Brussels and the European Union

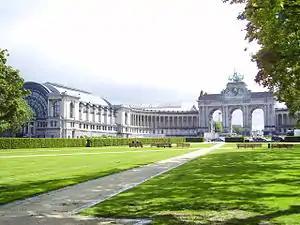
The Cinquantenaire/Jubelpark would be one of three European pedestrian squares.

In September 2007, then-Commissioner for Administrative Affairs, Siim Kallas, together with then-Brussels Minister-President, Charles Picqué, unveiled plans for rebuilding the district. It would involve new buildings ( of new office space) but also more efficient use of existing space. This is primarily through replacing numerous smaller buildings with fewer, larger, buildings.